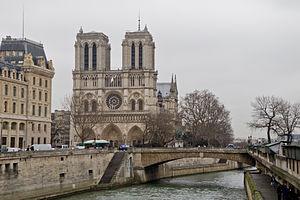
Façade occidentale de la cathédrale Notre-Dame de Paris et Petit Pont, Paris, France.